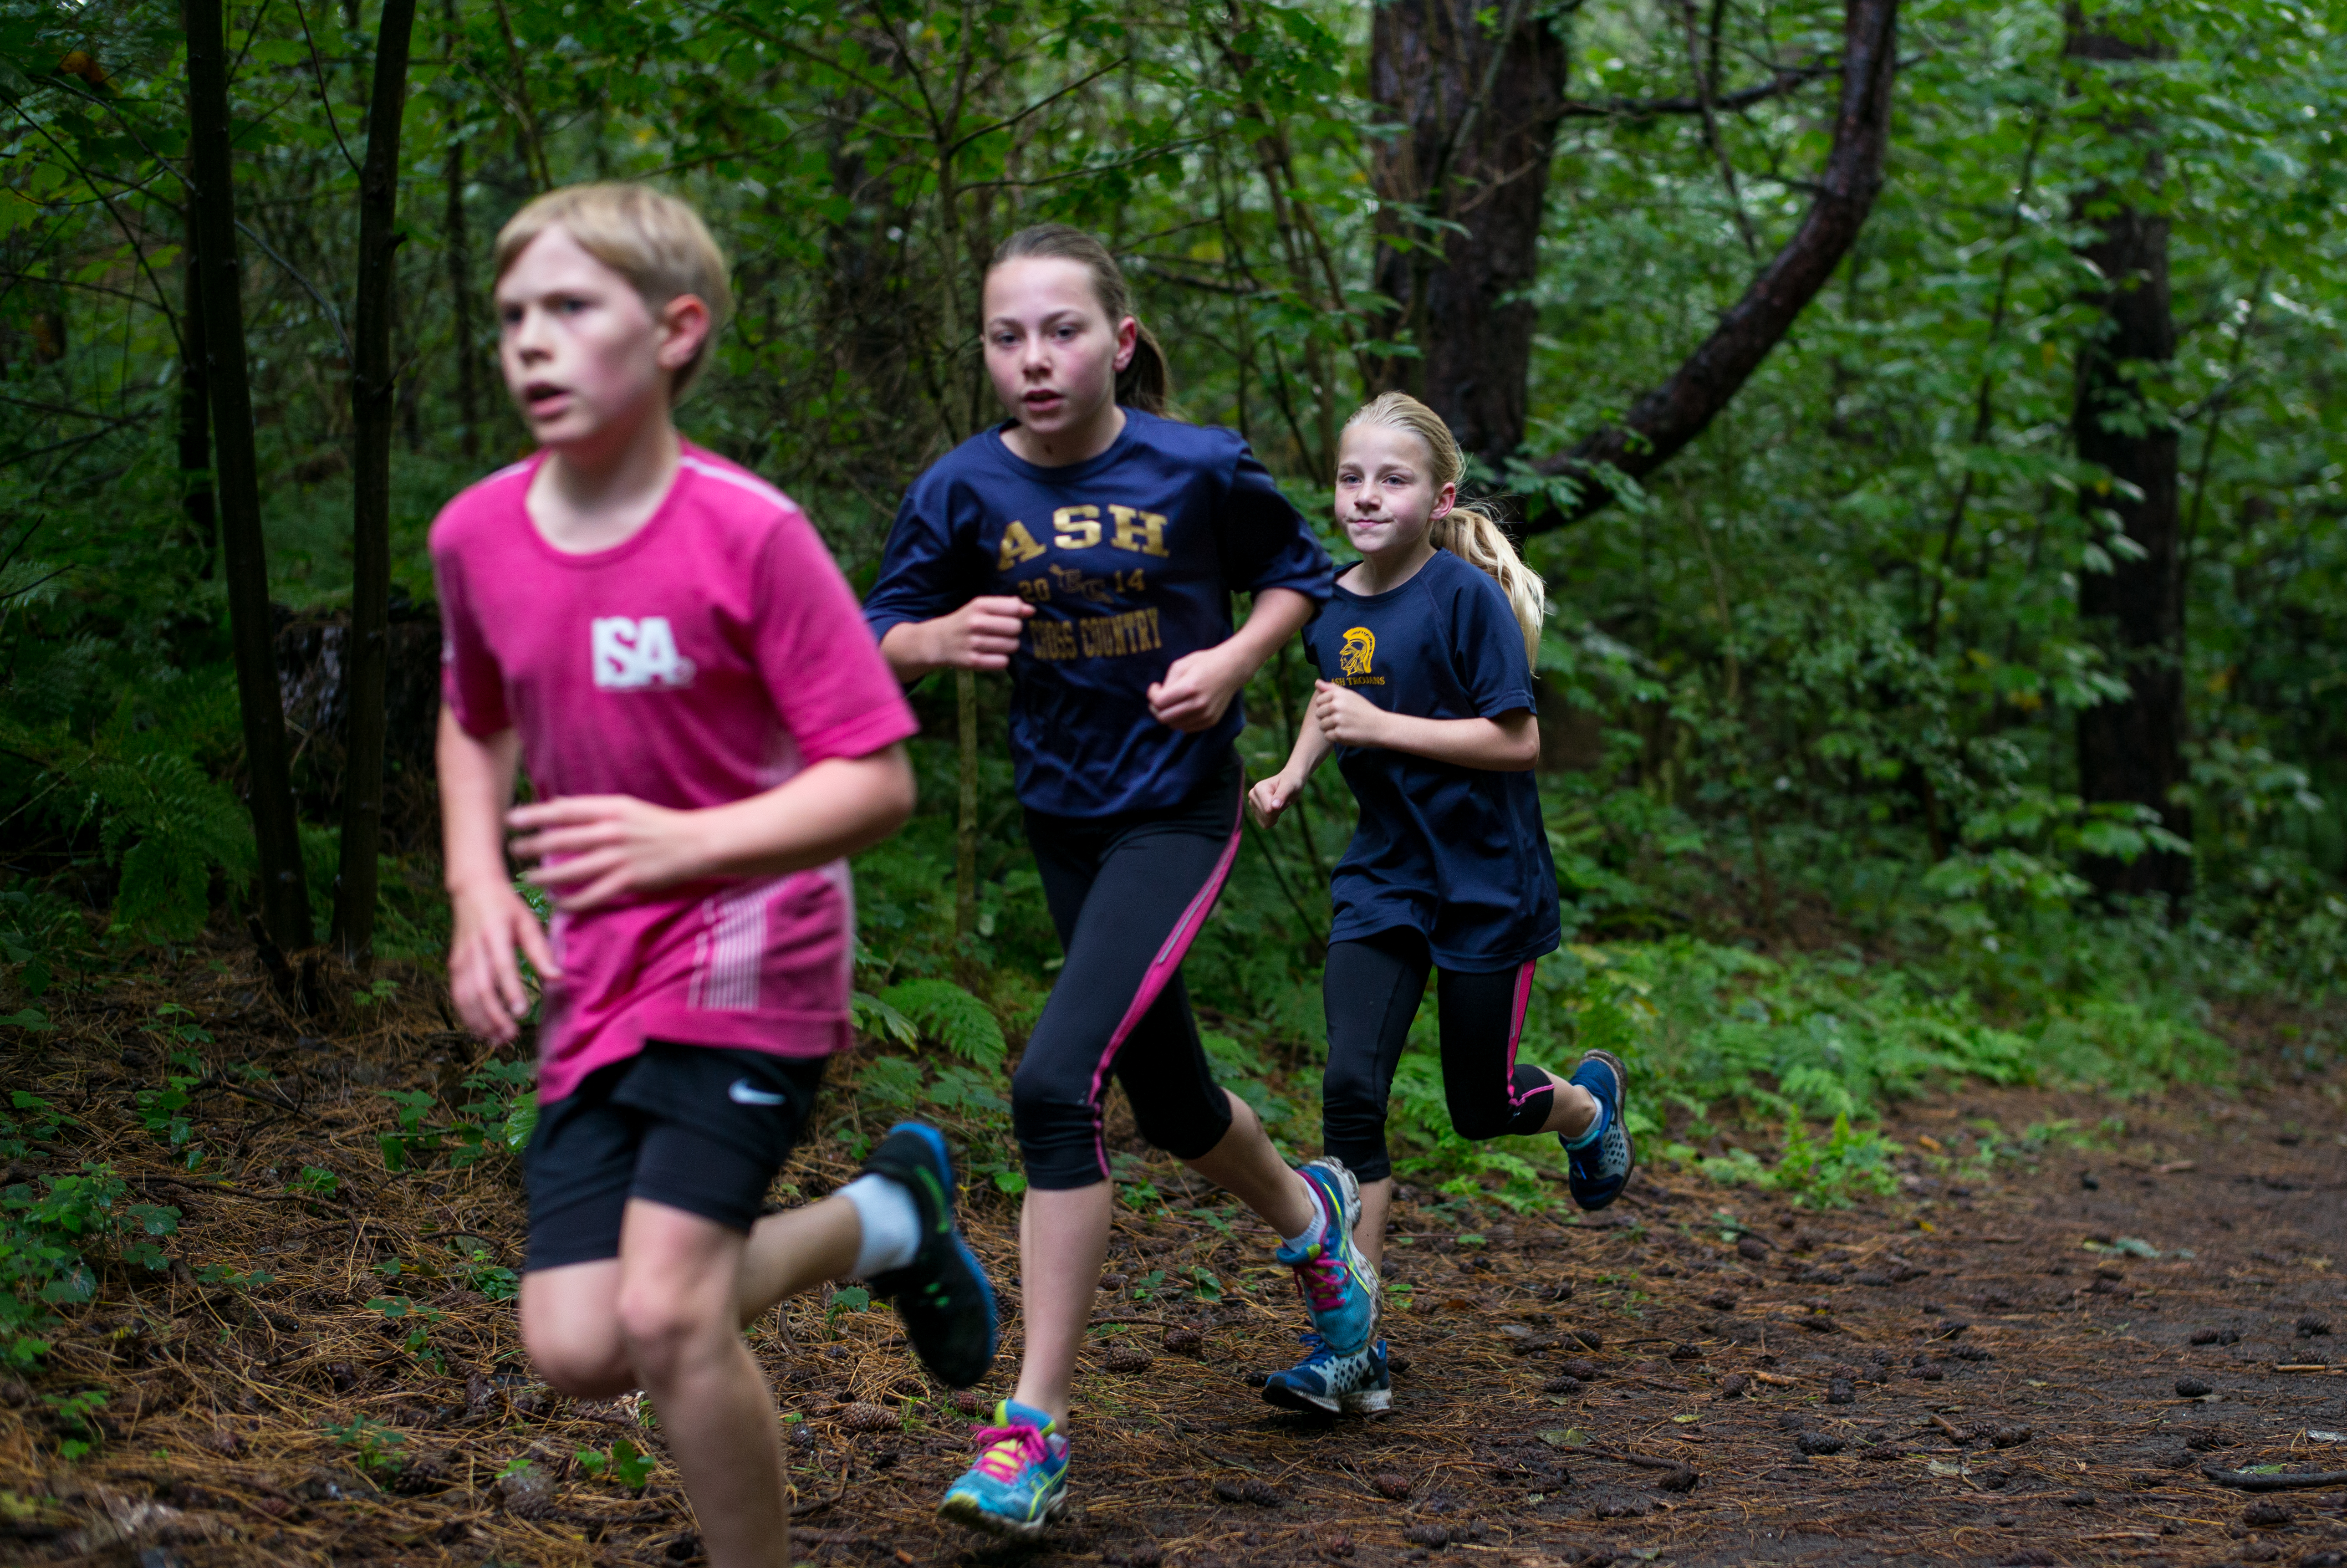
person, trail, running, recreation, race, sports, endurance, physical exercise, outdoor recreation, human action, ultramarathon, duathlon, cross country running